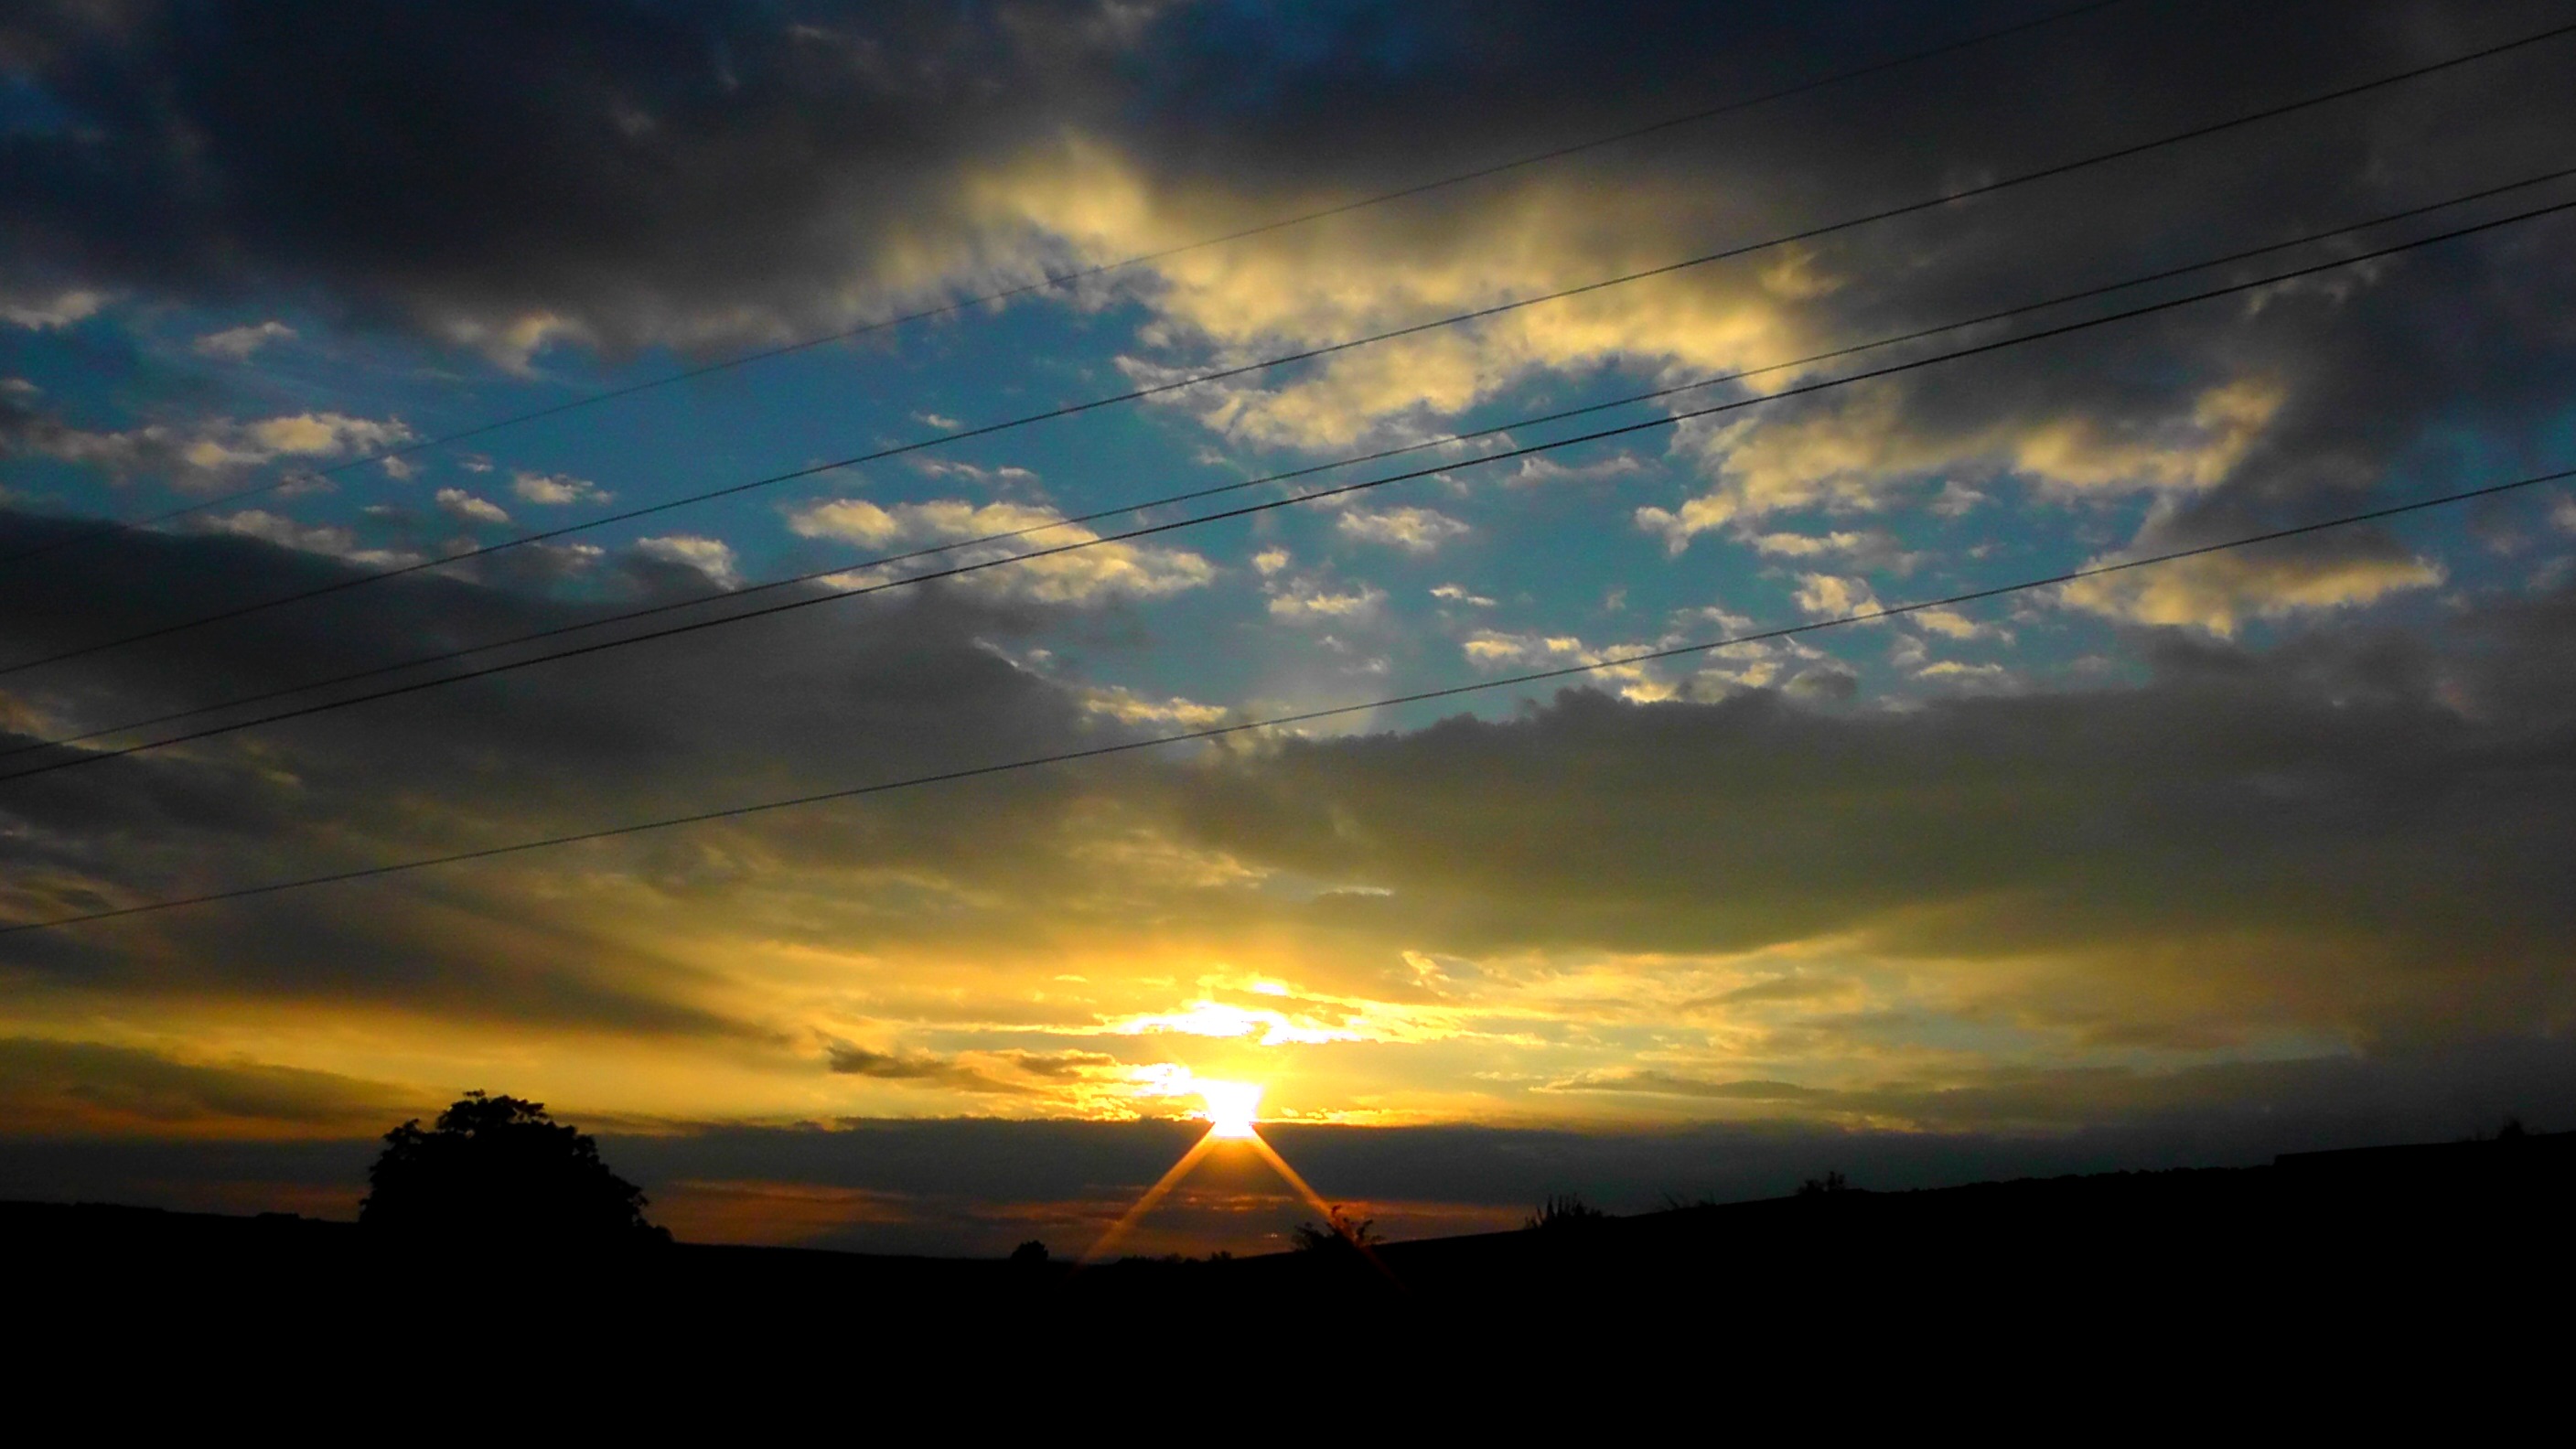
nature, horizon, light, cloud, sky, sun, sunrise, sunset, sunlight, morning, dawn, atmosphere, dark, dusk, evening, twilight, glow, darkness, clouds, mood, sunbeam, atmospheric, afterglow, clouds form, meteorological phenomenon, red sky at morning